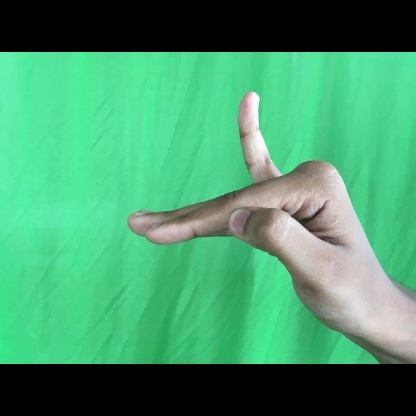
Mudra: Hamsapaksha